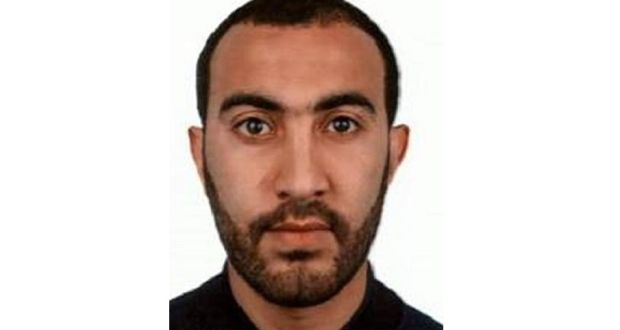
Gender: men